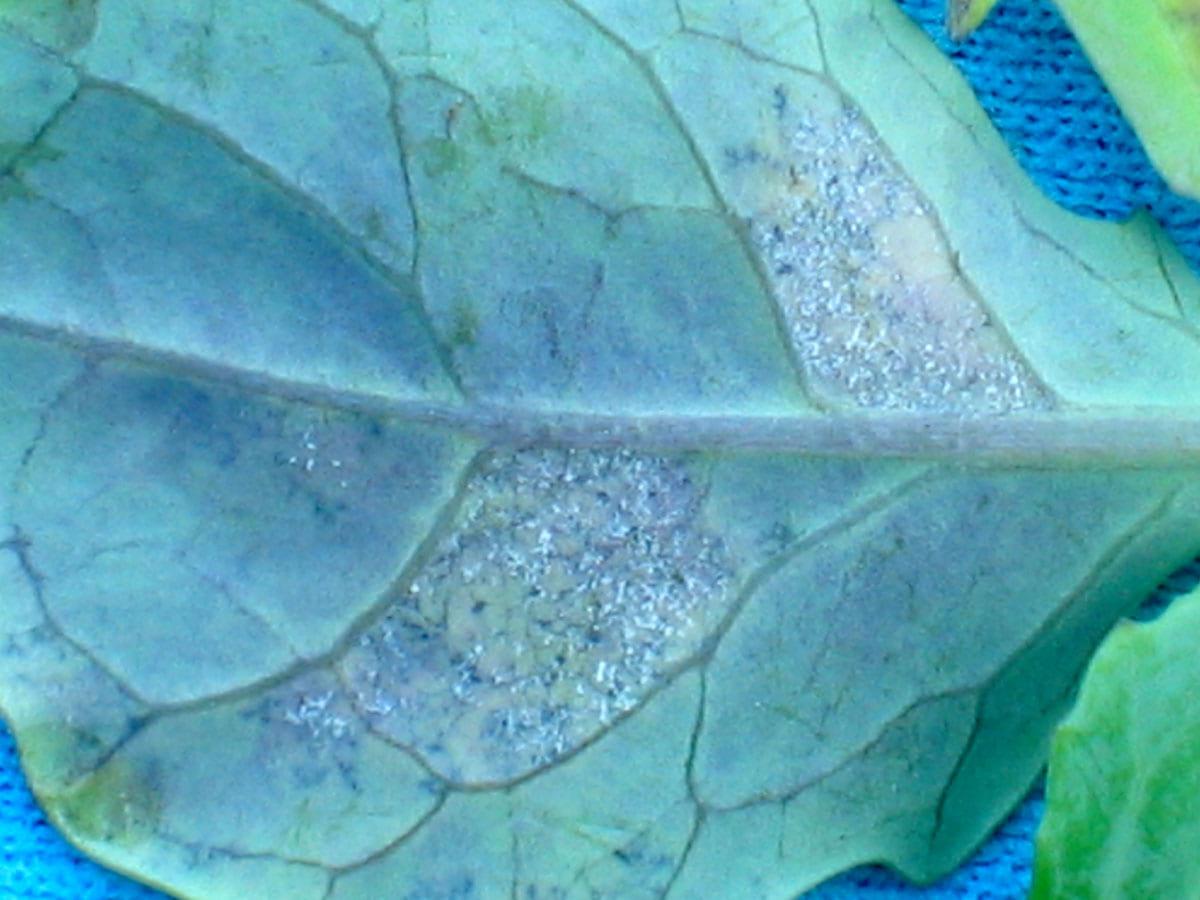
Plant: Cabbage
Disease: cabbage downy mildew